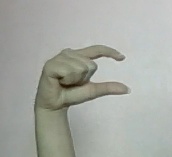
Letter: dal